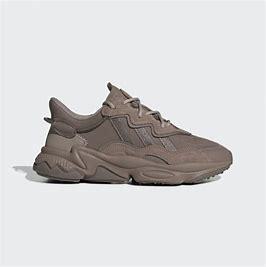
Brand: adidas
Model: originals Adidas Originals Ozweego